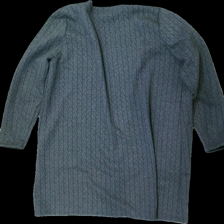
View: back
Type: Cardigan
Category: Ladies
Brand: Isolde
Colors: Grey
Material: 100% polyester
Cut: Regular
Size: XL
Season: All
Stains: Major
Damage: fläck arm
Damage location: middle right
Damage 2: fläck
Damage 2 location: middle center
Price range: <50
Recommended usage: Export
Description: grå kofta med fläckar och nopprig